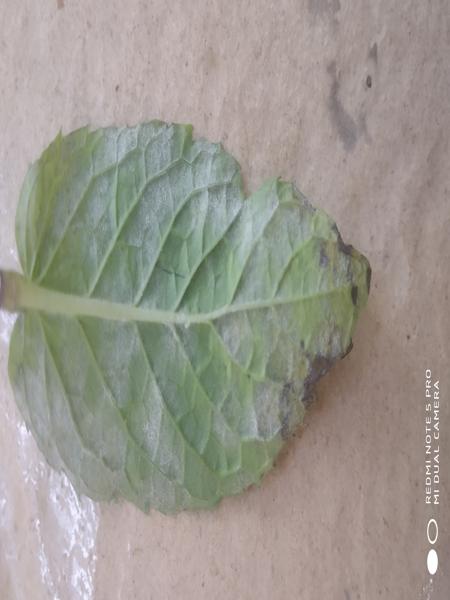
Plant: Mint